Ischnocera

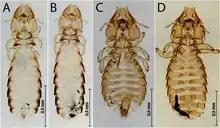
"Guimaraesiella tovornikae" (A - male, B - female) on the Eurasian blackcap, and "Sturnidoecus" (C - male, D - female) on the common blackbird

Ischnocera lice are distributed globally, with 3,800 different species across multiple continents. The majority of species identified reside in Europe, North America and the Neotropical realm. They are found in areas where birds suffer from malnutrition and overcrowding as well, due to the ease of moving across individuals.